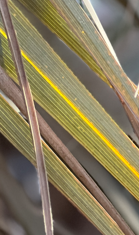
Label: Magnesium Deficiency